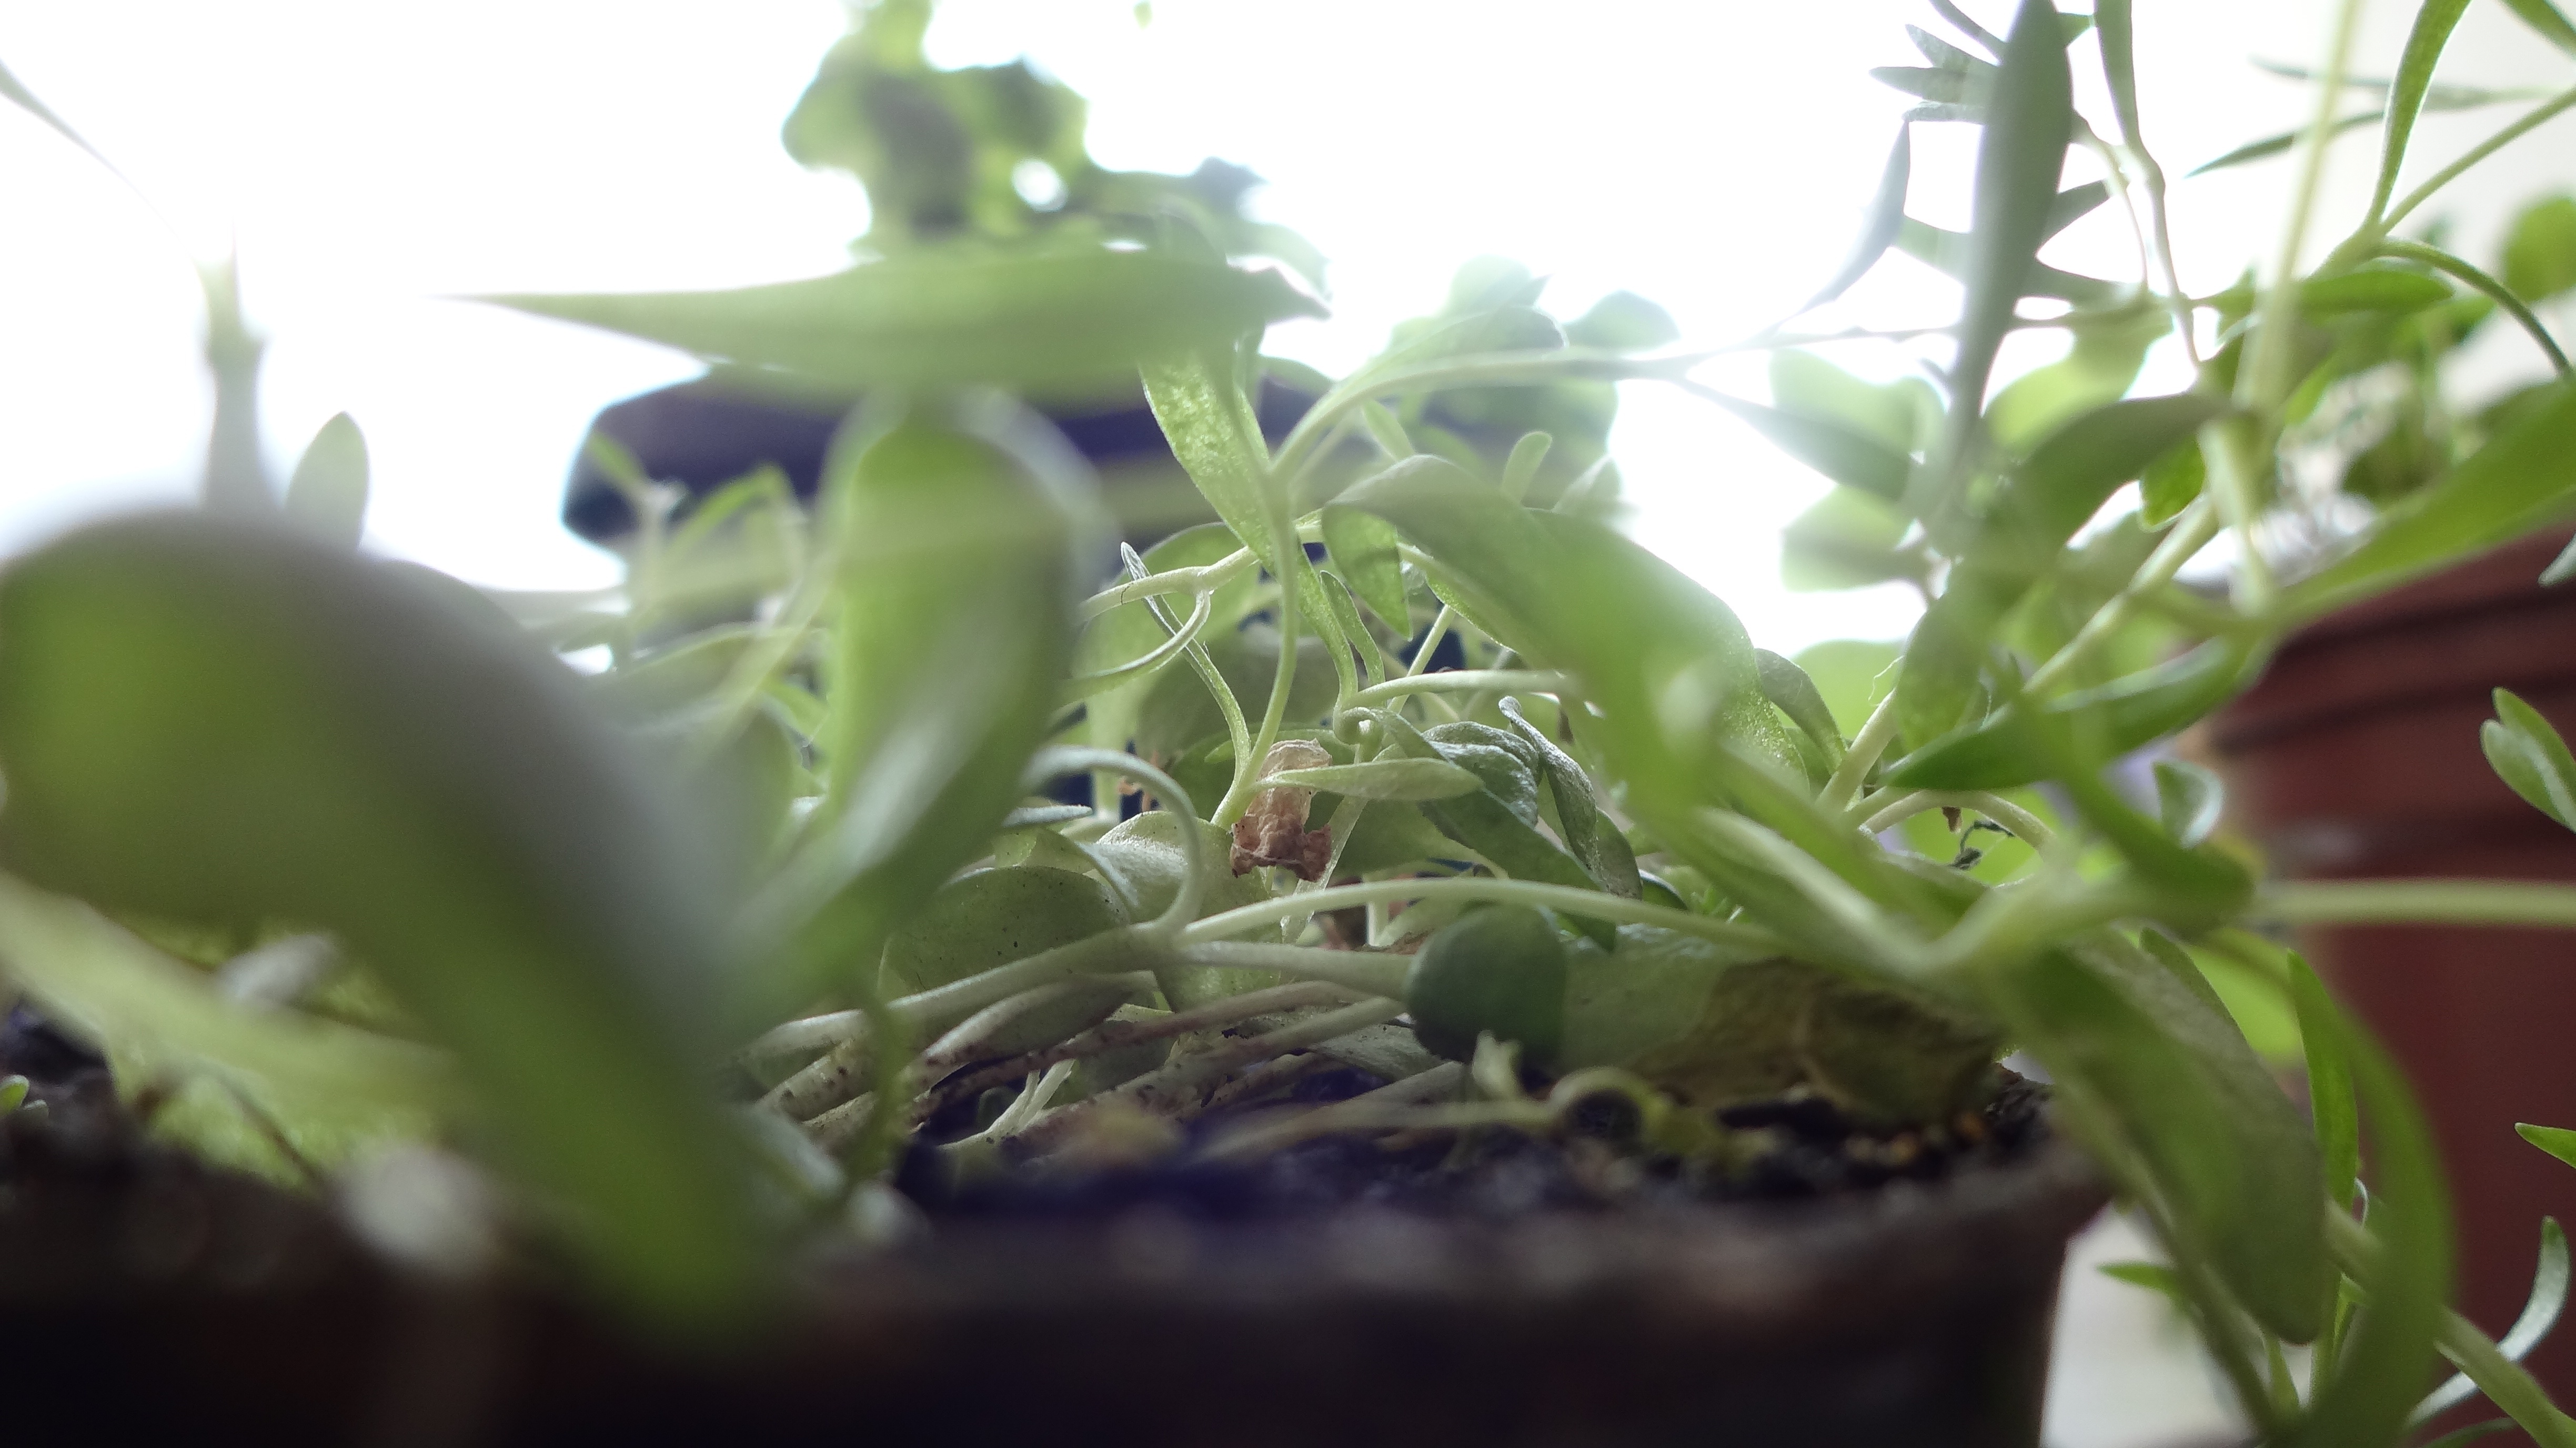
plant, flower, green, produce, botany, garden, flora, flowering plant, plant stem, land plant